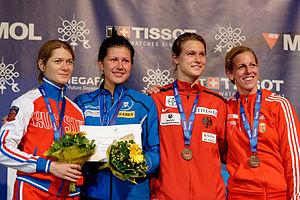
De gauche à droite, Anna Sivkova, Julia Beljajeva, Britta Heidemman et Emese Szász lors de la cérémonie protocolaire de l'épée féminine aux championnats du monde d'escrime 2013 au Syma Hall à Budapest, le 12 août 2013.